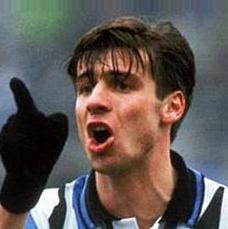
Age: 23